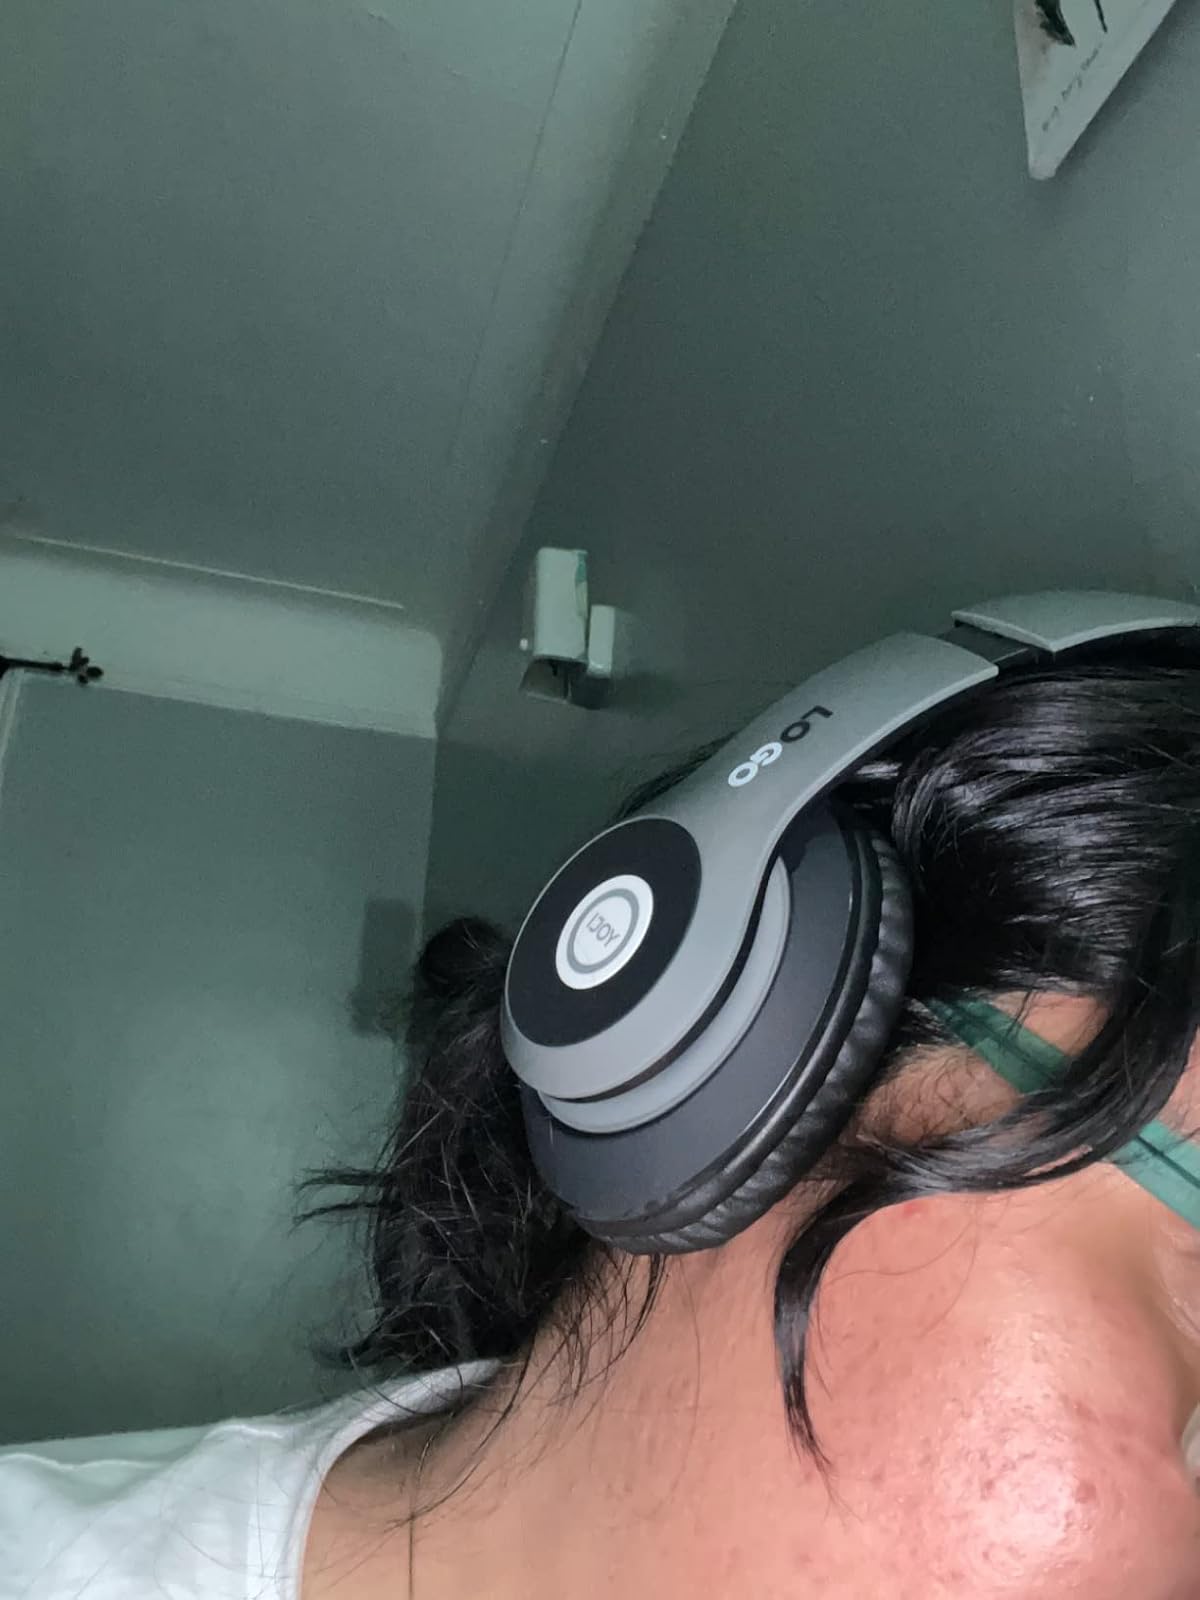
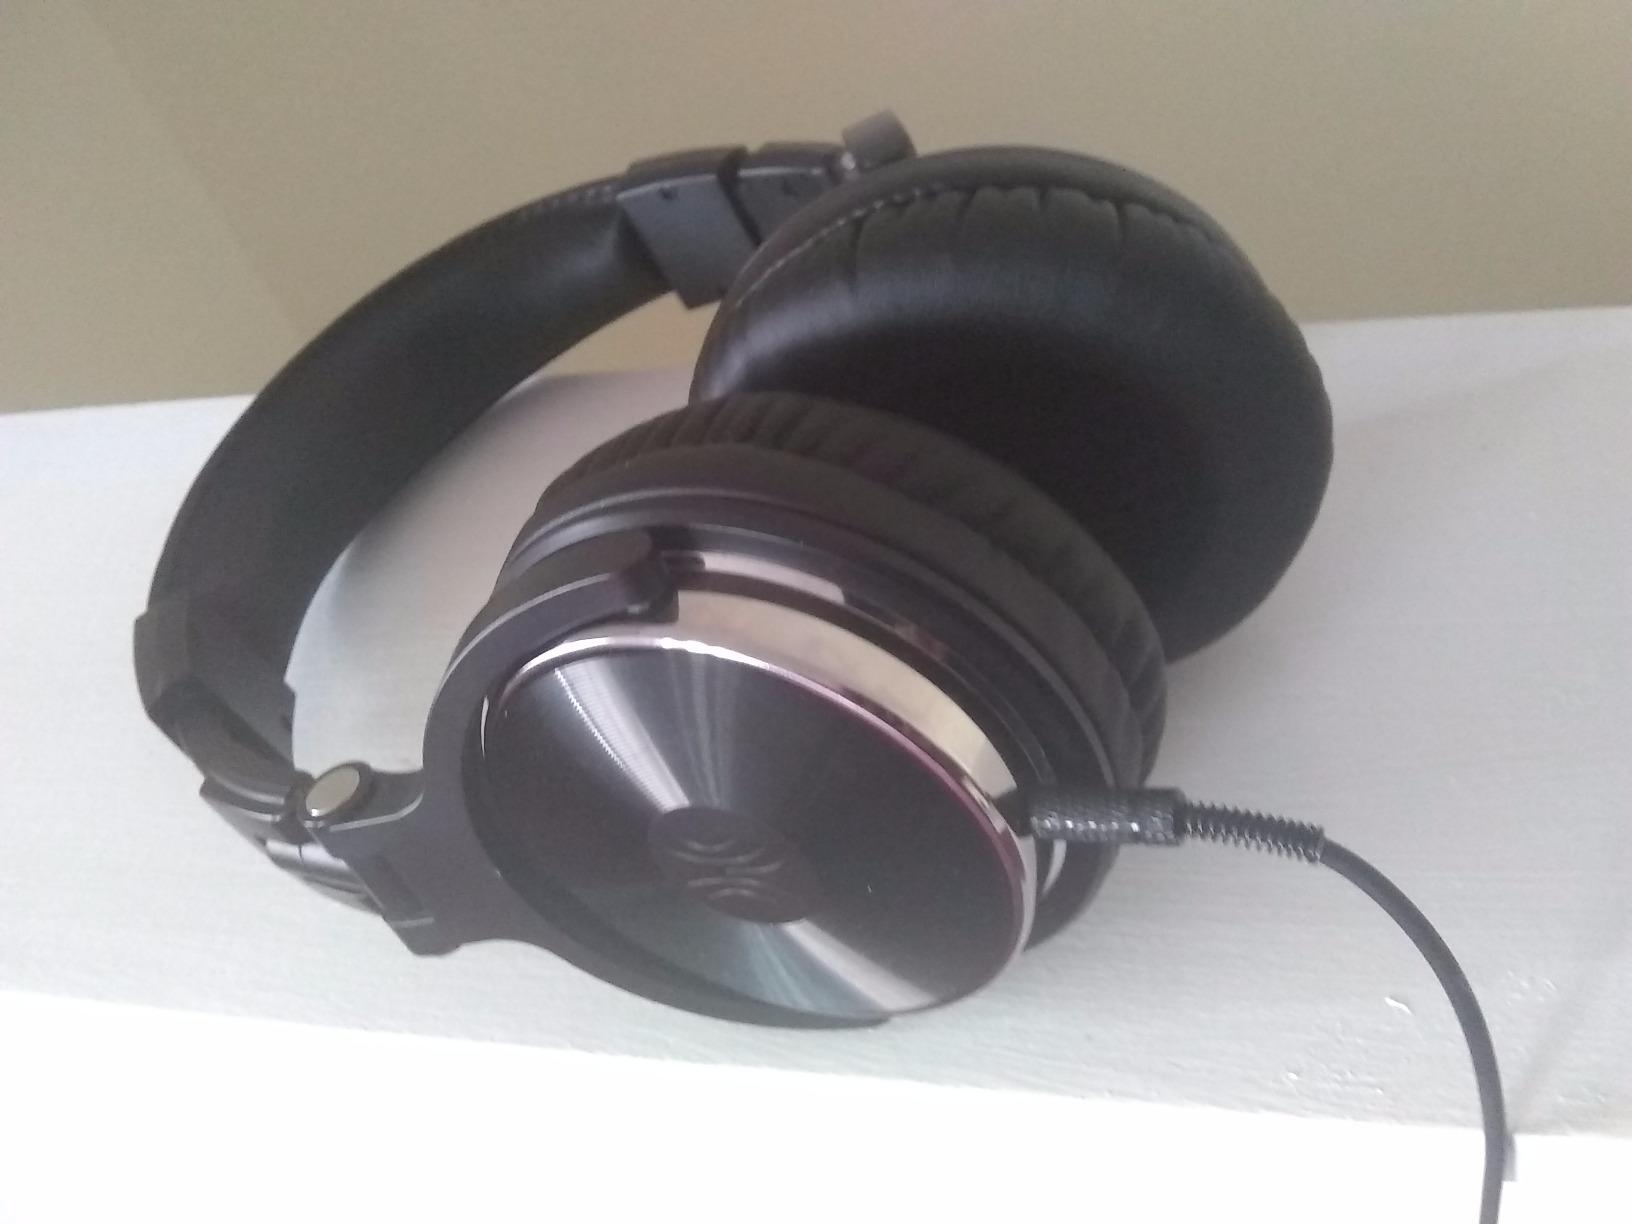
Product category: headphones
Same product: no